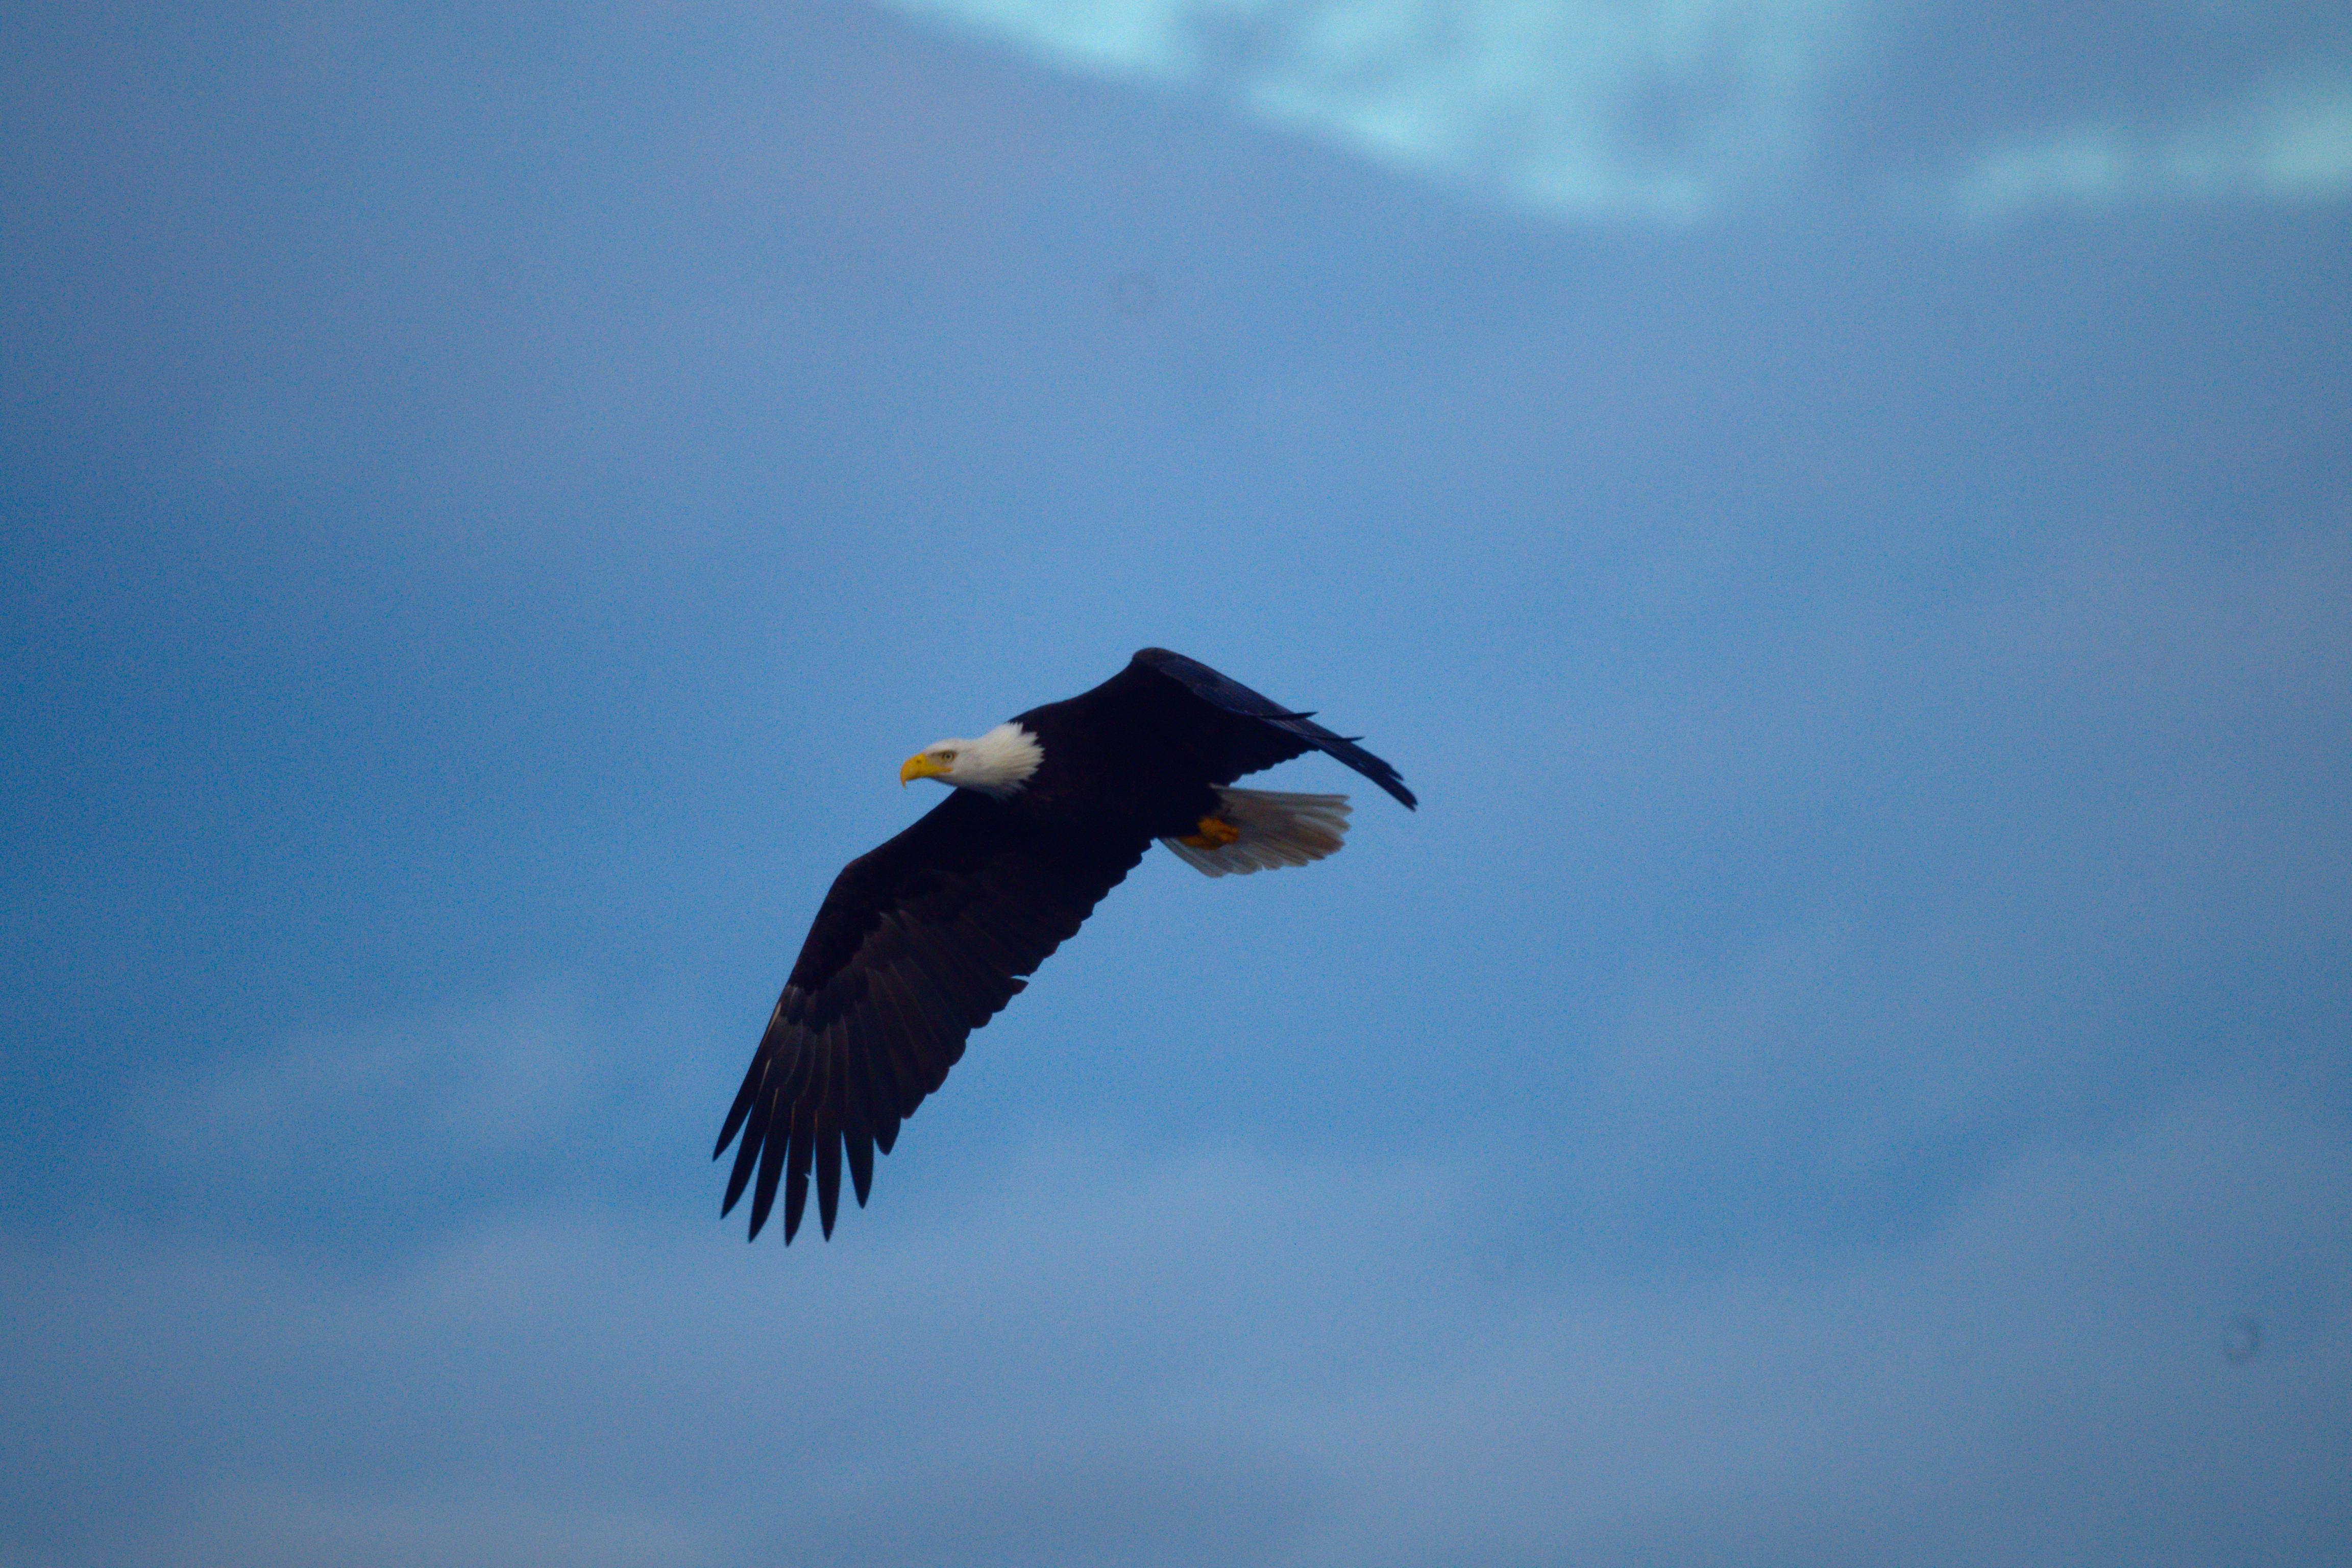
bird, wing, sky, seabird, beak, flight, eagle, blue, predator, bird of prey, bald eagle, vertebrate, perching bird